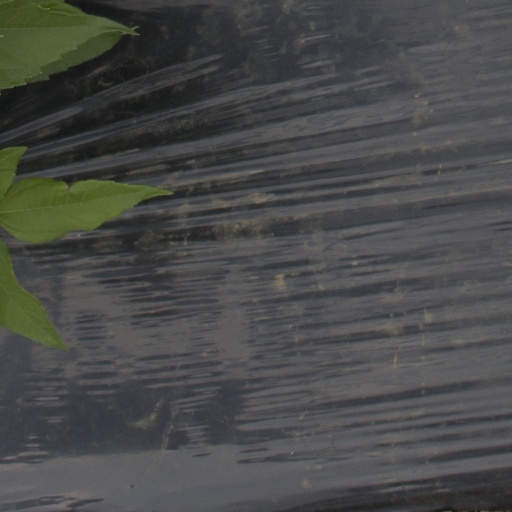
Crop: Jerusalem artichoke